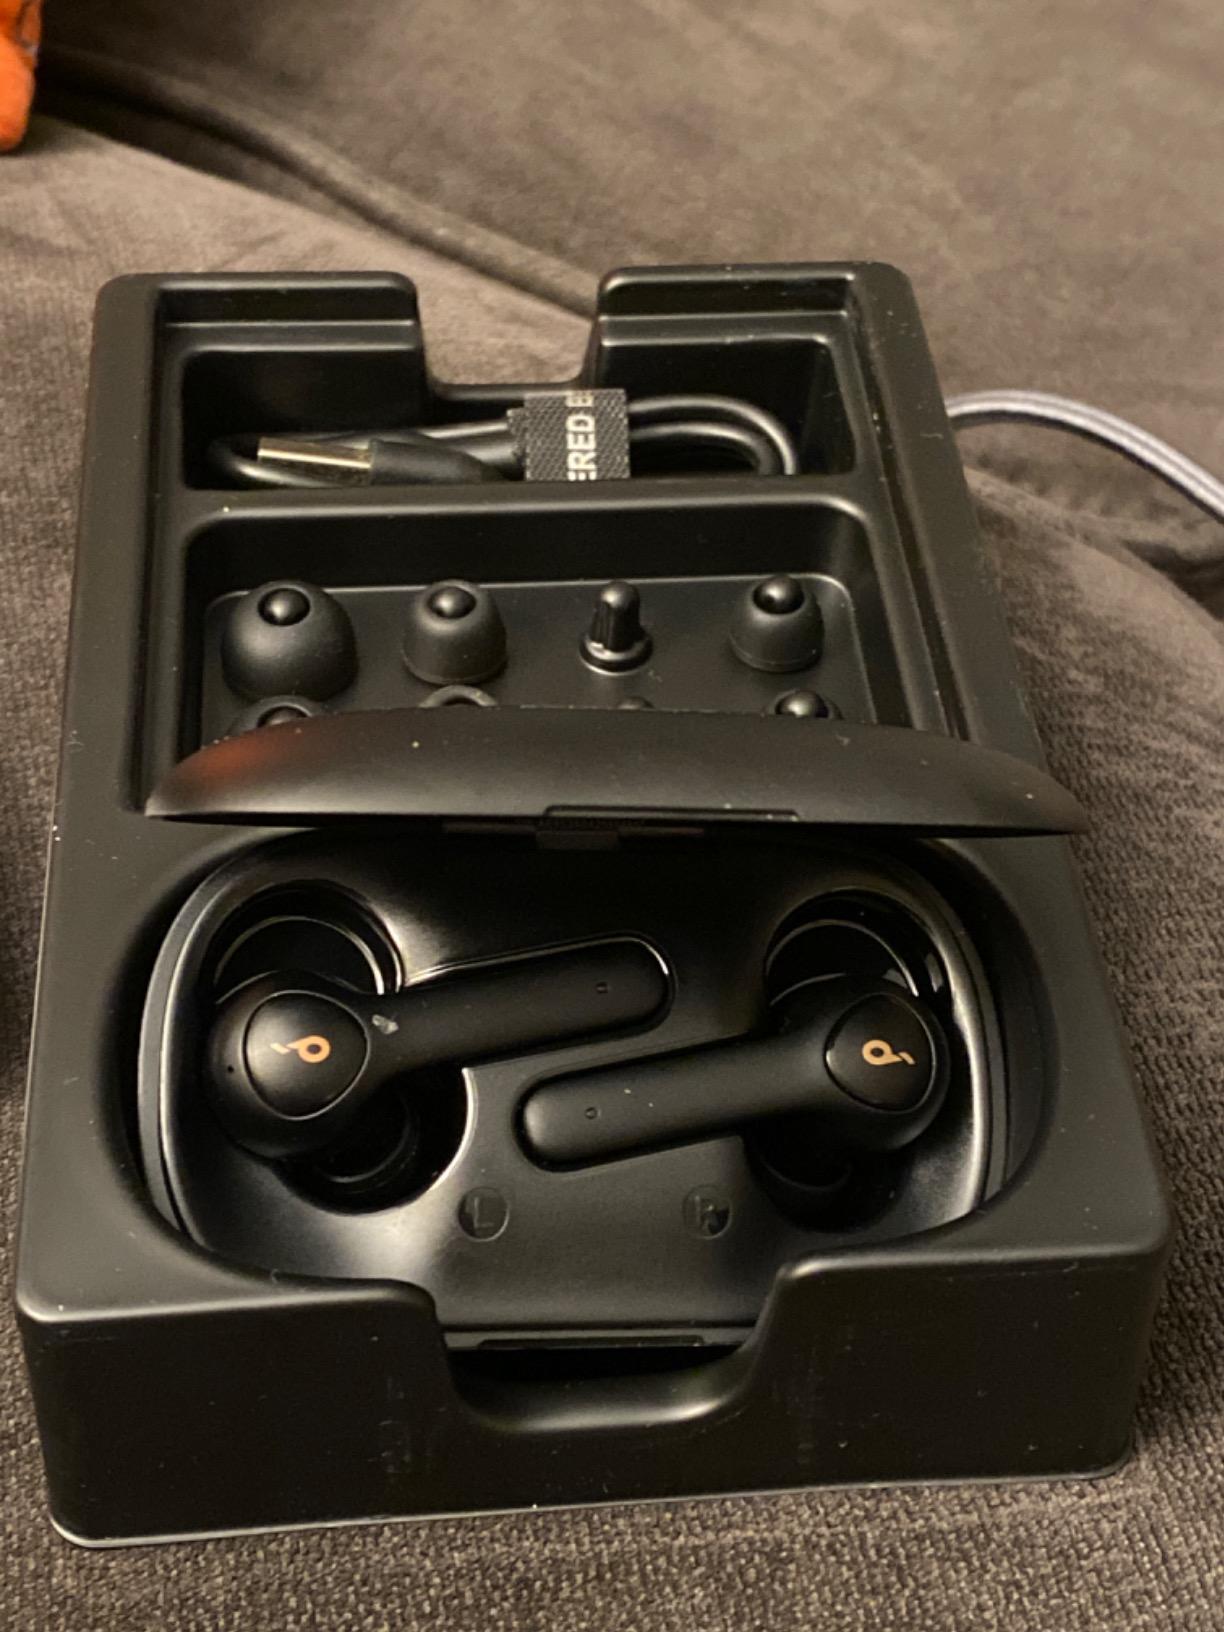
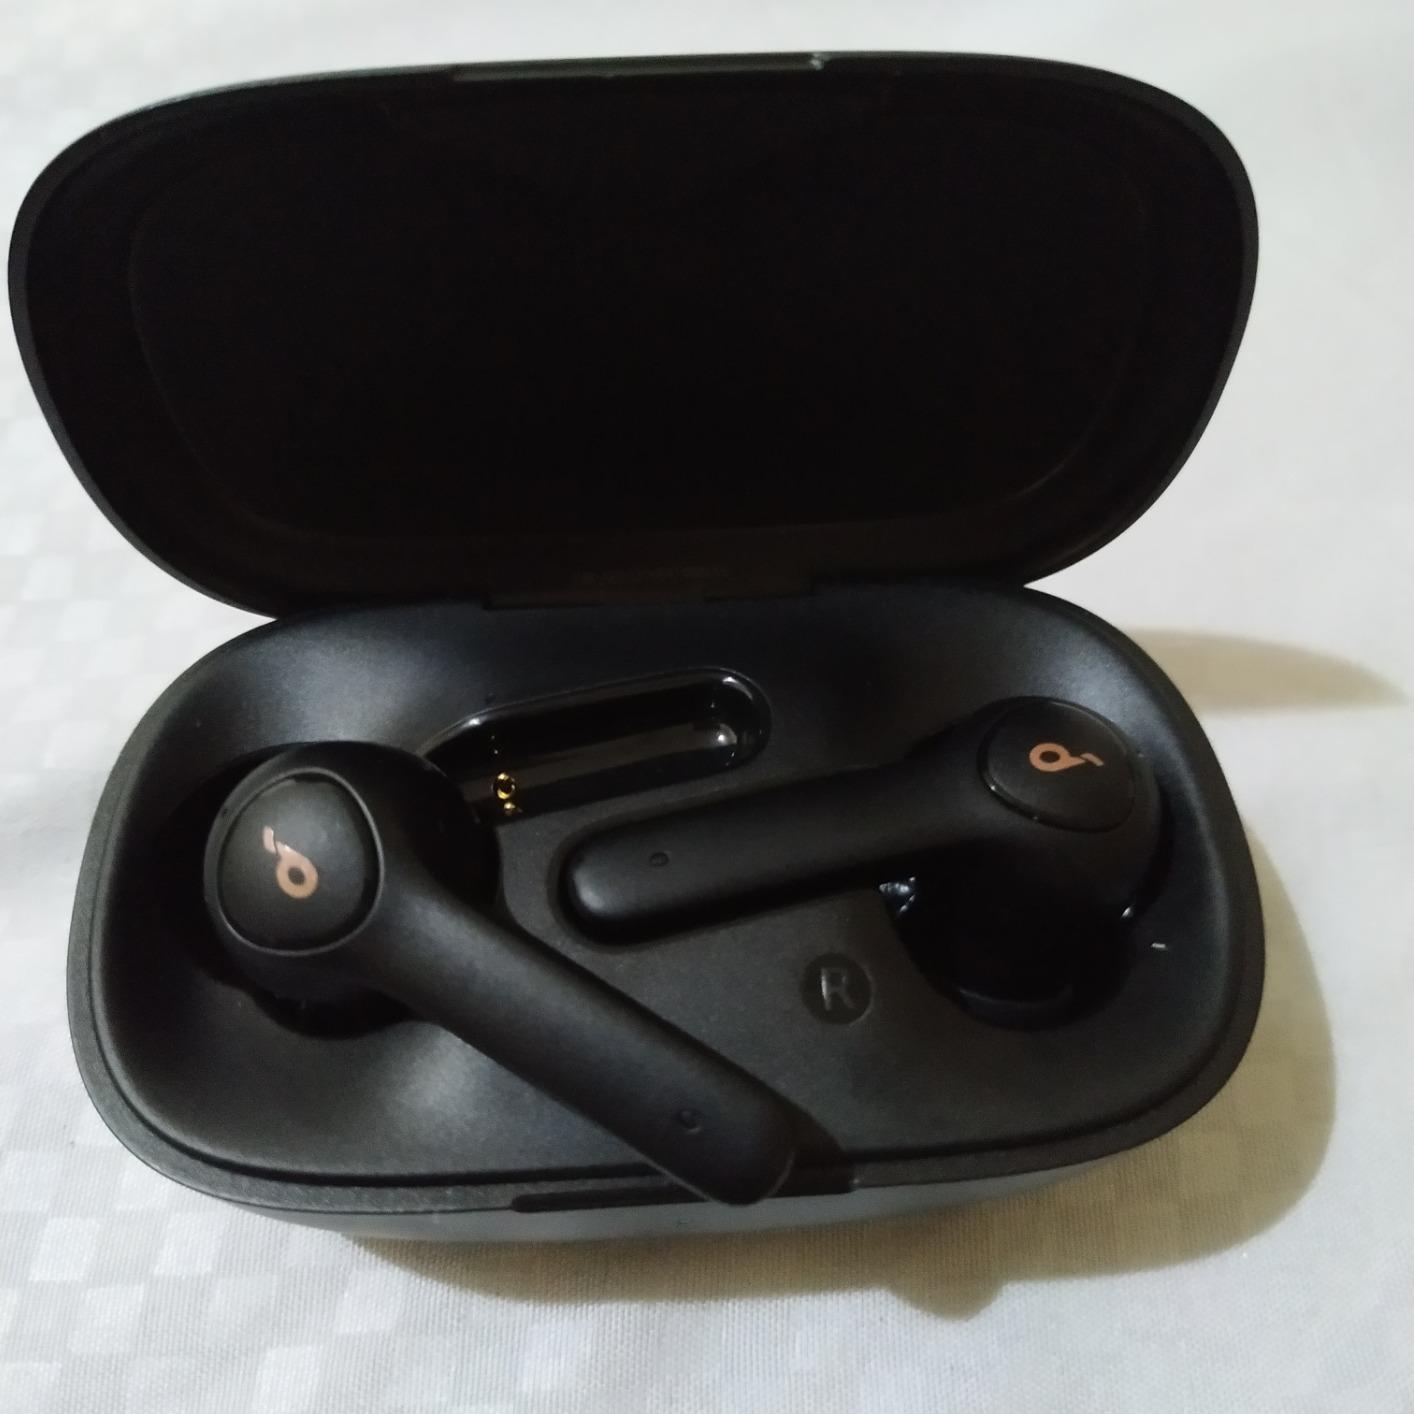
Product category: earbuds
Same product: yes